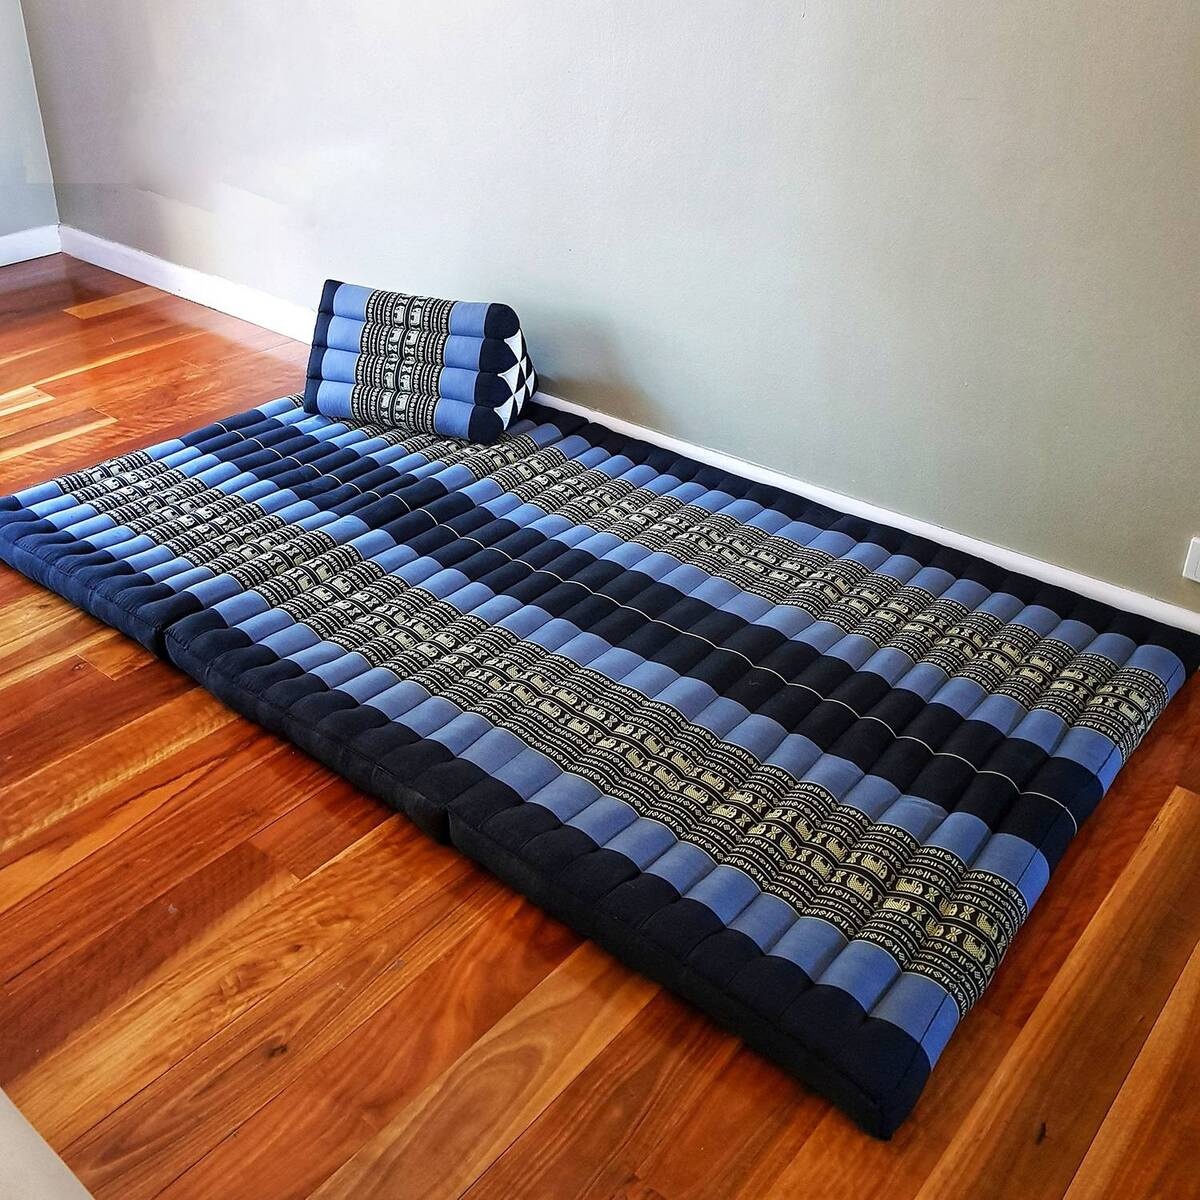
Queen Size Foldable Mattress Natrual Kapok Fibre Filled BlueEle
Australian Standard Queen Size Mattress (approx 153 x 203 cm) 100% Natural Kapok Filled Specifications: Dimension (LxWxH in CMs): When folded: approx. 153cm x 68cm x 22cm Fully extended: Australian standard queen size; approx. 203 cm x 153cm and 6cm thick Cover: 100% Handmade Thai Traditional Cotton Blend Fabric Stuffing: 100% Kapok Fibre It’s beautiful, comfortable and easy to store Standard Australian Mattress Queen Size to go with standard queen size bed frames. Can be used for both indoors and outdoors, as a mattress, daybed, yoga mat or come in handy for a sleepover when friends/family come to visit. Simply fold up and store away to save space! What makes our Thai Pillows so special Our pillows and mats are filled with 100% organic kapok , which contains no chemicals or pesticides are used in their design or manufacture. Kapok fibres texture is soft and smooth to touch, providing a supportive yet fluffy feel. It has a unique quality similar to high quality down with none of the allergens . As experienced importer specializing in traditional Thai handicrafts , we believe in quality and genuineness. Our triangle pillows are guaranteed 100% handmade and stuffed with pure kapok (no component of artificial fibers). Disclaimer: size and weight may vary slightly this is because these goods are handcrafted and this minor discrepancy should be seen as an added character and not as a fault. ** Bulky items are delivered to limited metro and regional areas only. Some regional/remote areas may not be serviced. It's recommended that you reach out to us before ordering to confirm shipping availability to avoid any delivery issues.**
Category: Furniture > Beds & Accessories > Mattresses > Rolled Mattresses